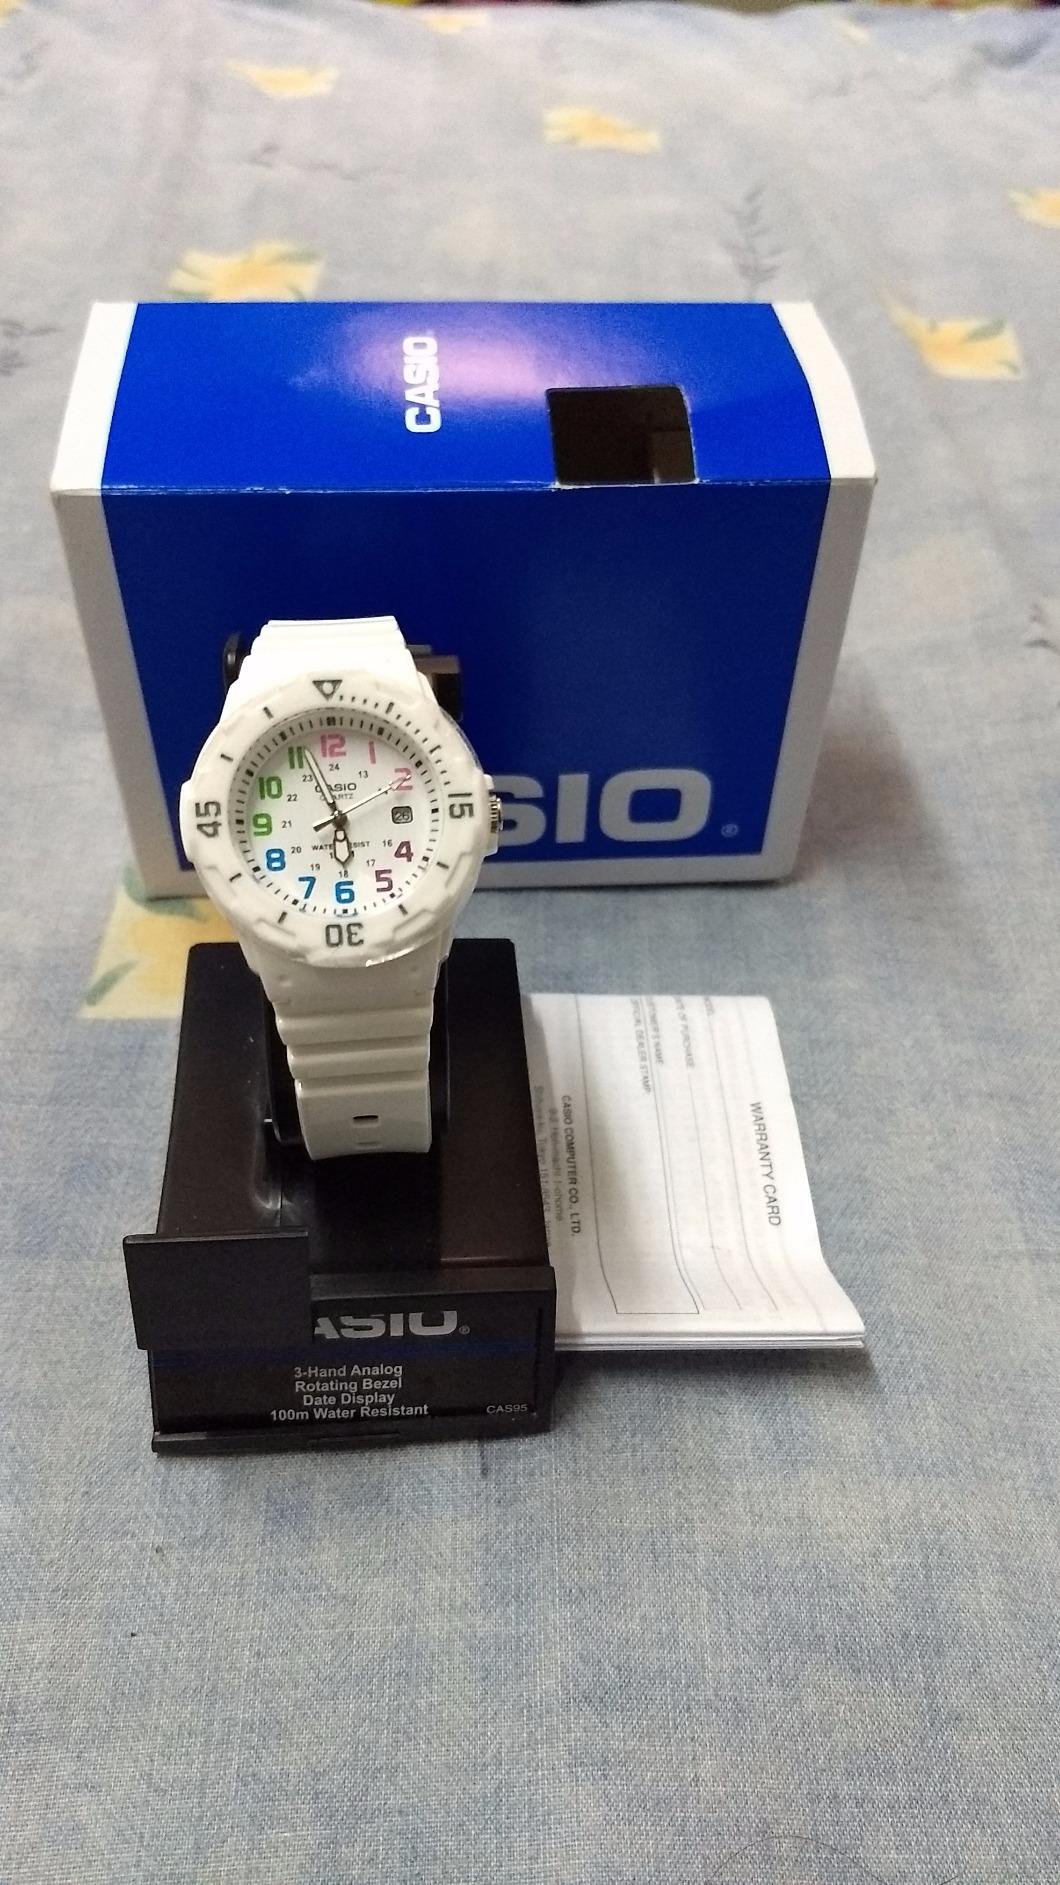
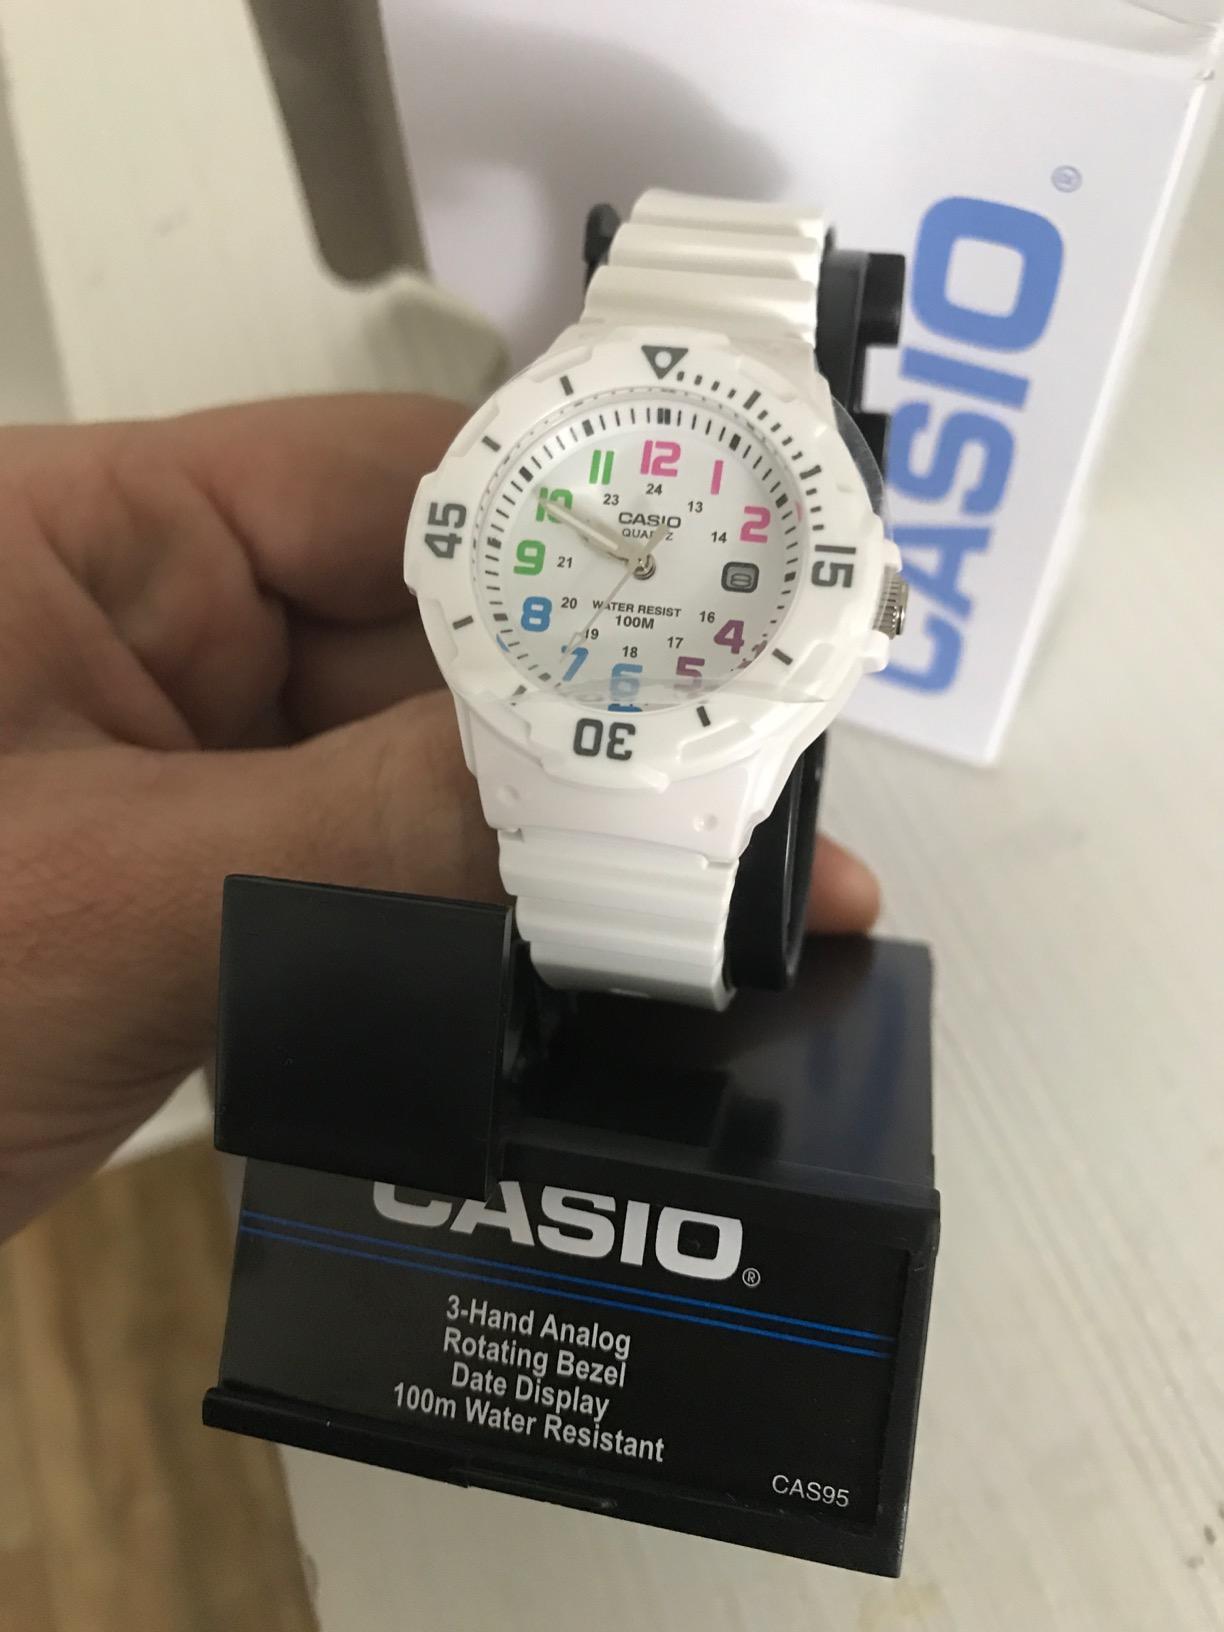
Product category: accessories_watch
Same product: yes